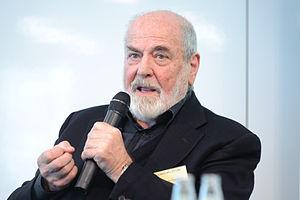
Michelangelo Pistoletto est un artiste contemporain, peintre et sculpteur italien. Connu à partir des années 1960, il rejoint le mouvement Arte Povera.